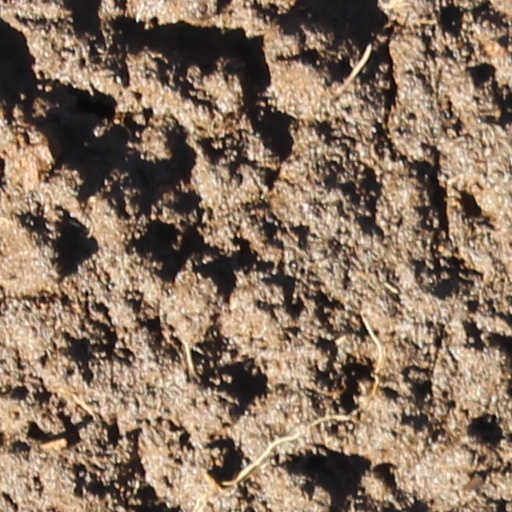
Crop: wheat